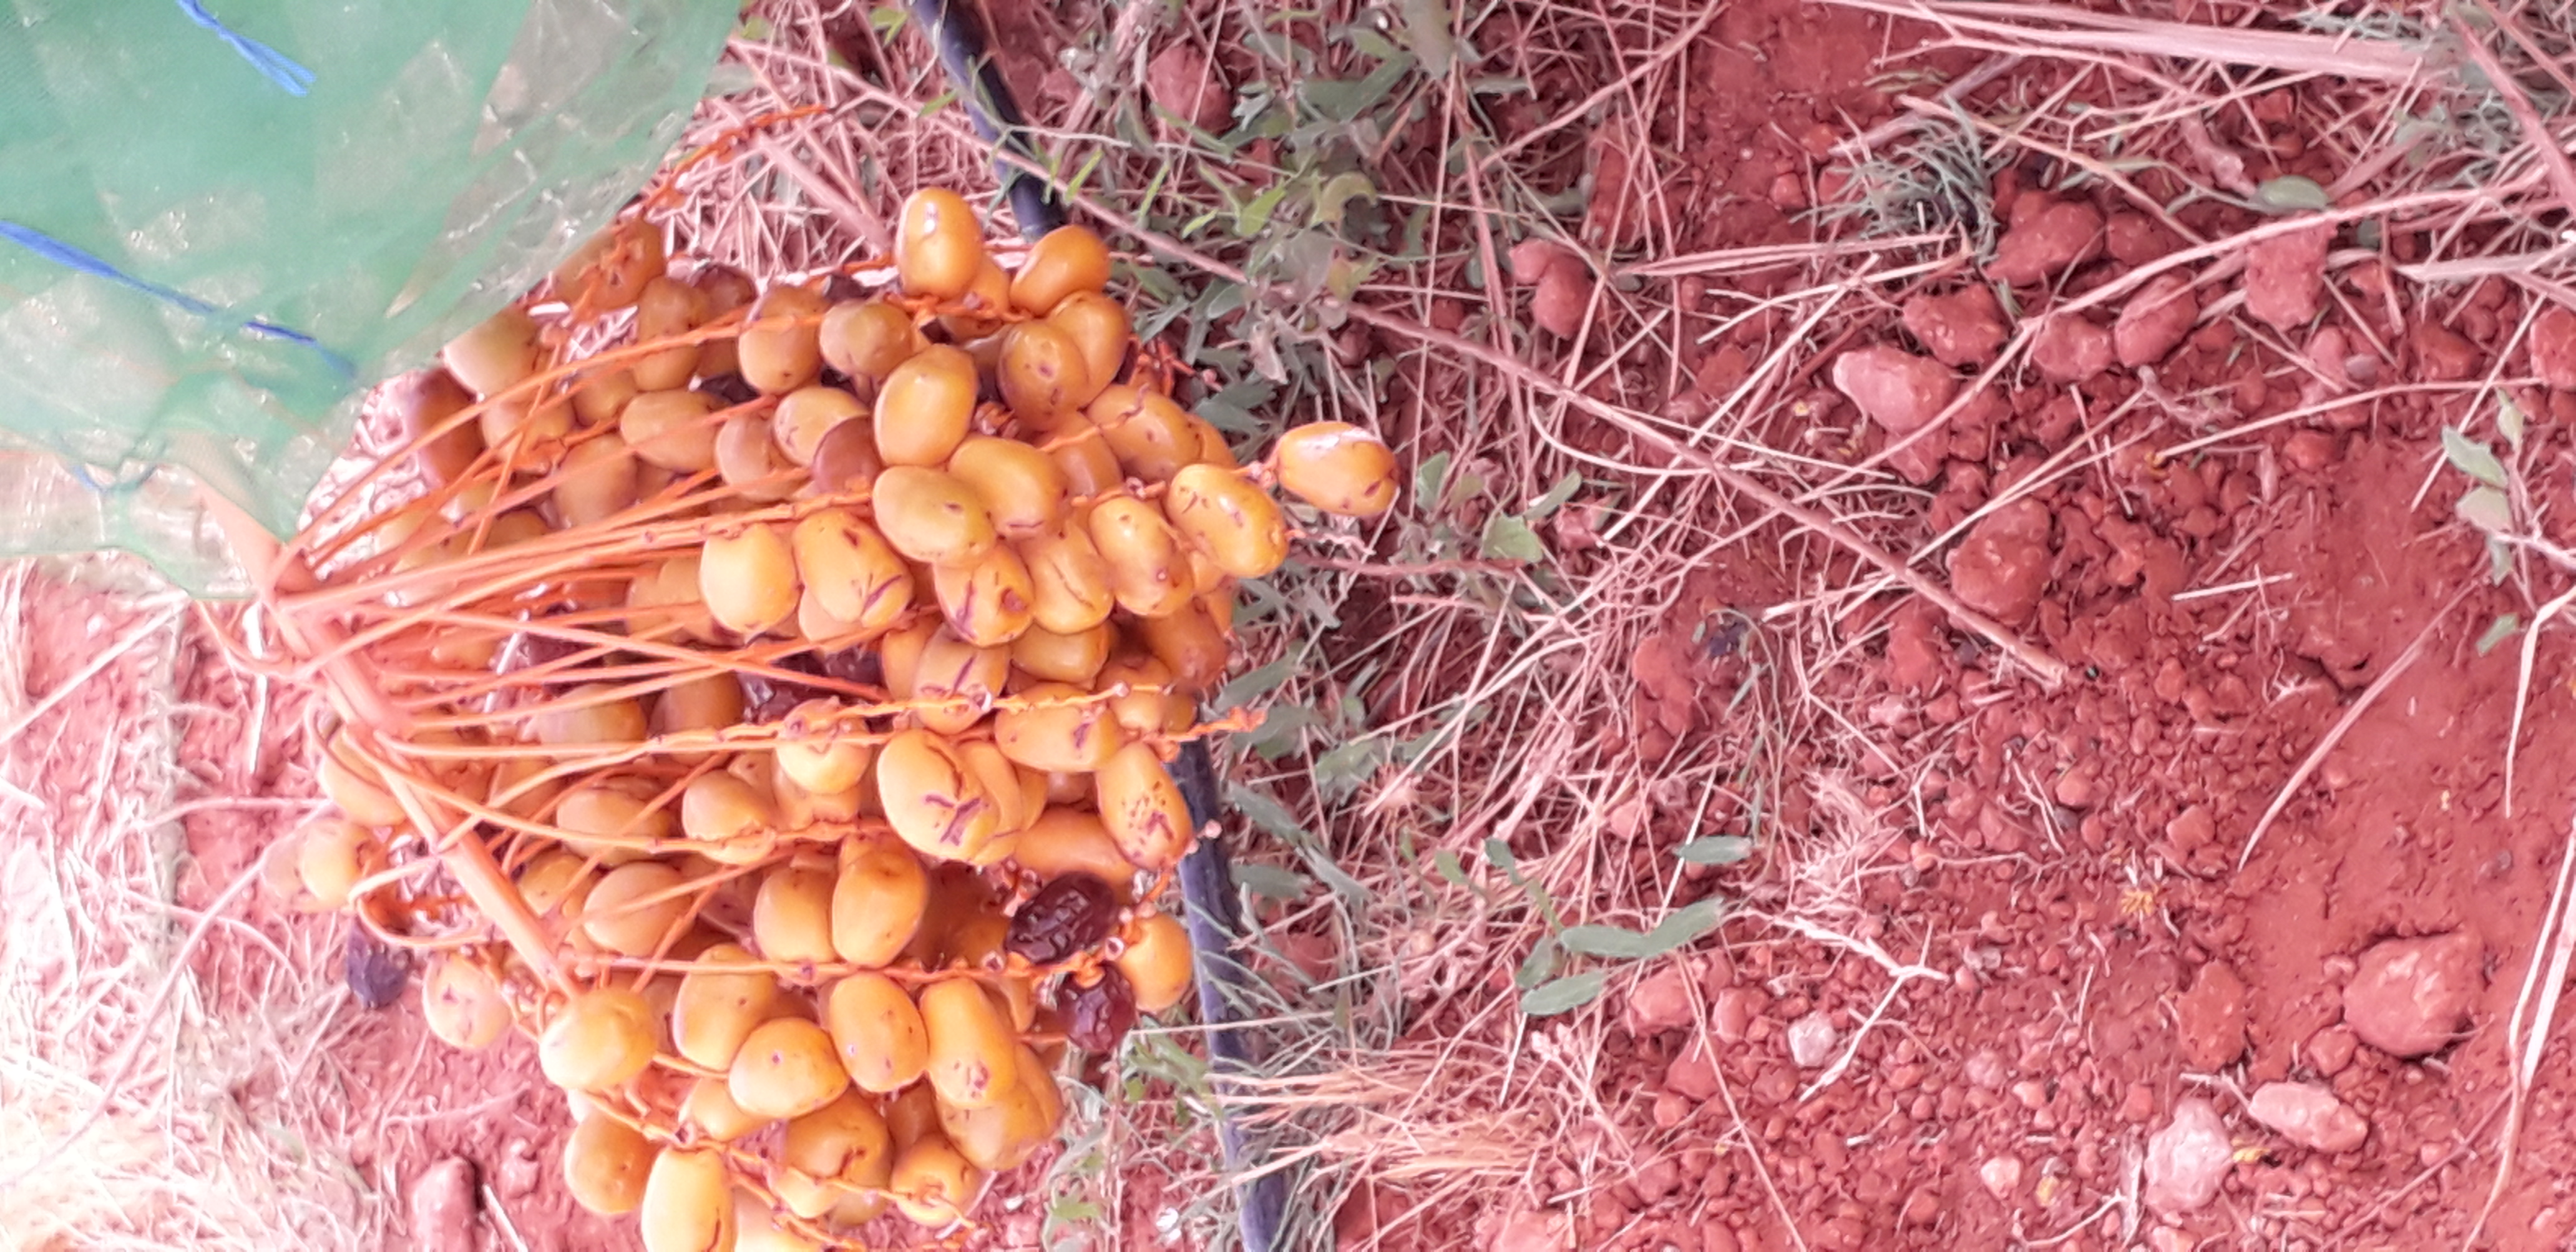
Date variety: Boufagous